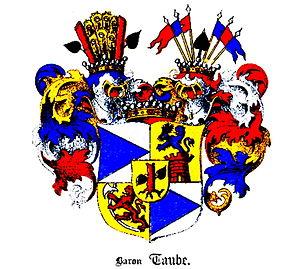
La famille von Taube est une antique famille de la noblesse livonienne issue du Wierland, alors danois, sous le nom de Tuve. Elle apparaît dans les provinces baltes au XIVᵉ siècle et germanise son nom en Taube. On distingue cinq branches au début, dénommée d'après leurs domaines dans l'Estonie actuelle, celles d'Hallinap, d'Alt Isenhof, de Maydel, d'Oehrten, et de Sesswegen. Une branche s'installe au Danemark au XVIᵉ siècle, puis d'autres en Suède, en Pologne, en Saxe et en Prusse. Lorsque la Livonie passe à la Russie au XVIIIᵉ siècle, plusieurs membres de la famille s'illustrent dans l'Empire. Leurs titres et privilèges sont reconnus par l'assemblée de la noblesse du gouvernement d'Estland en 1746 et du gouvernement de Livonie en 1747. Ils se dispersent après la Révolution d'Octobre, et certains membres disparaissent dans les camps staliniens.